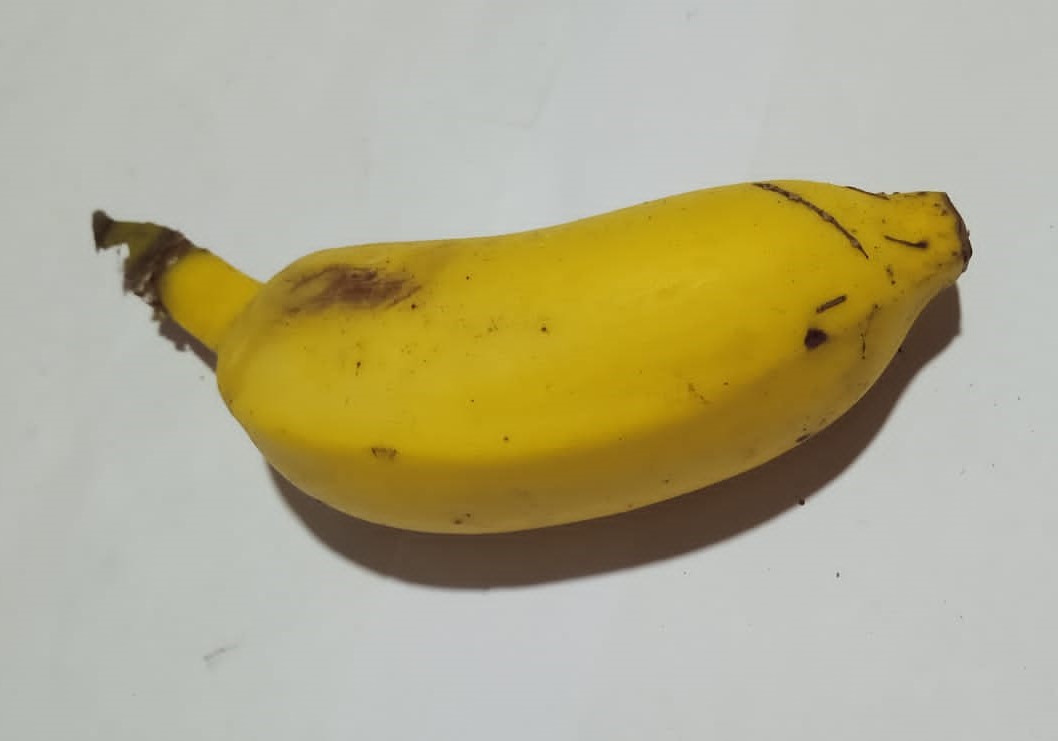
Fruit: banana
Condition: fresh